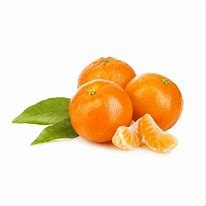
Label: mandarine